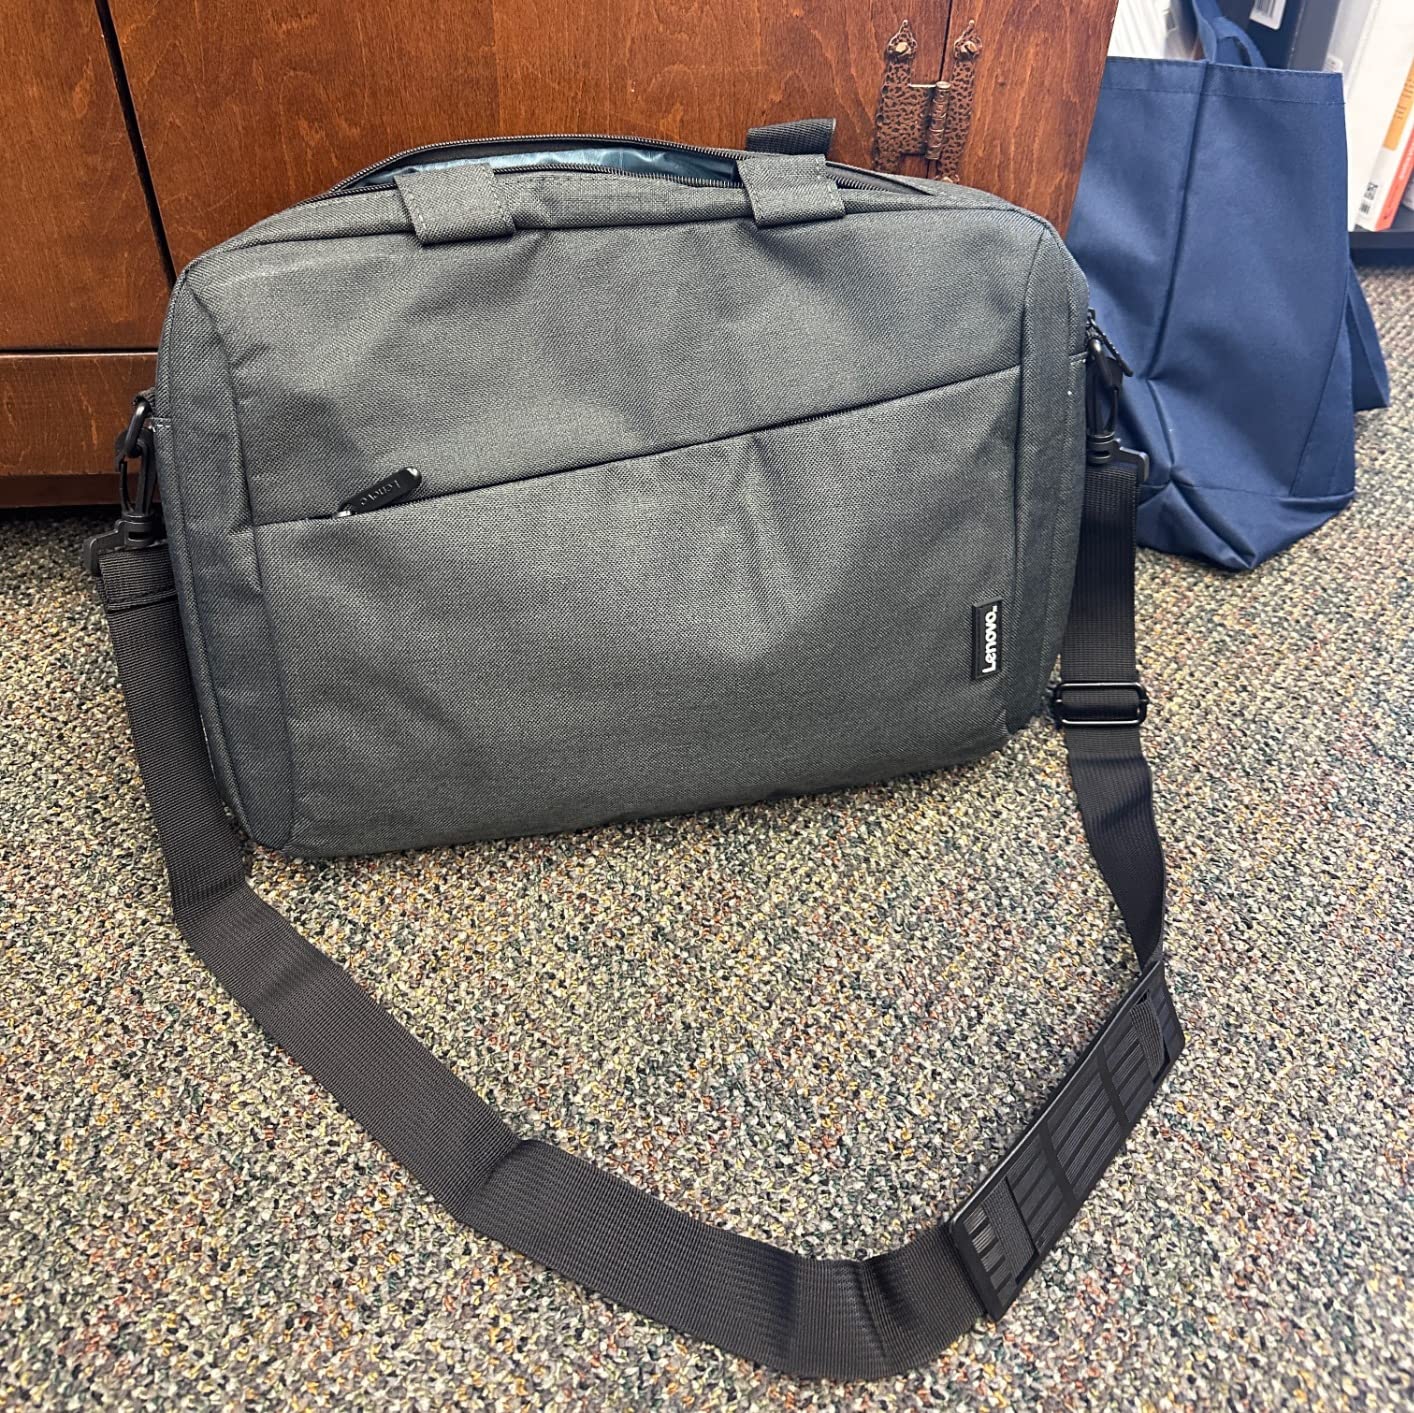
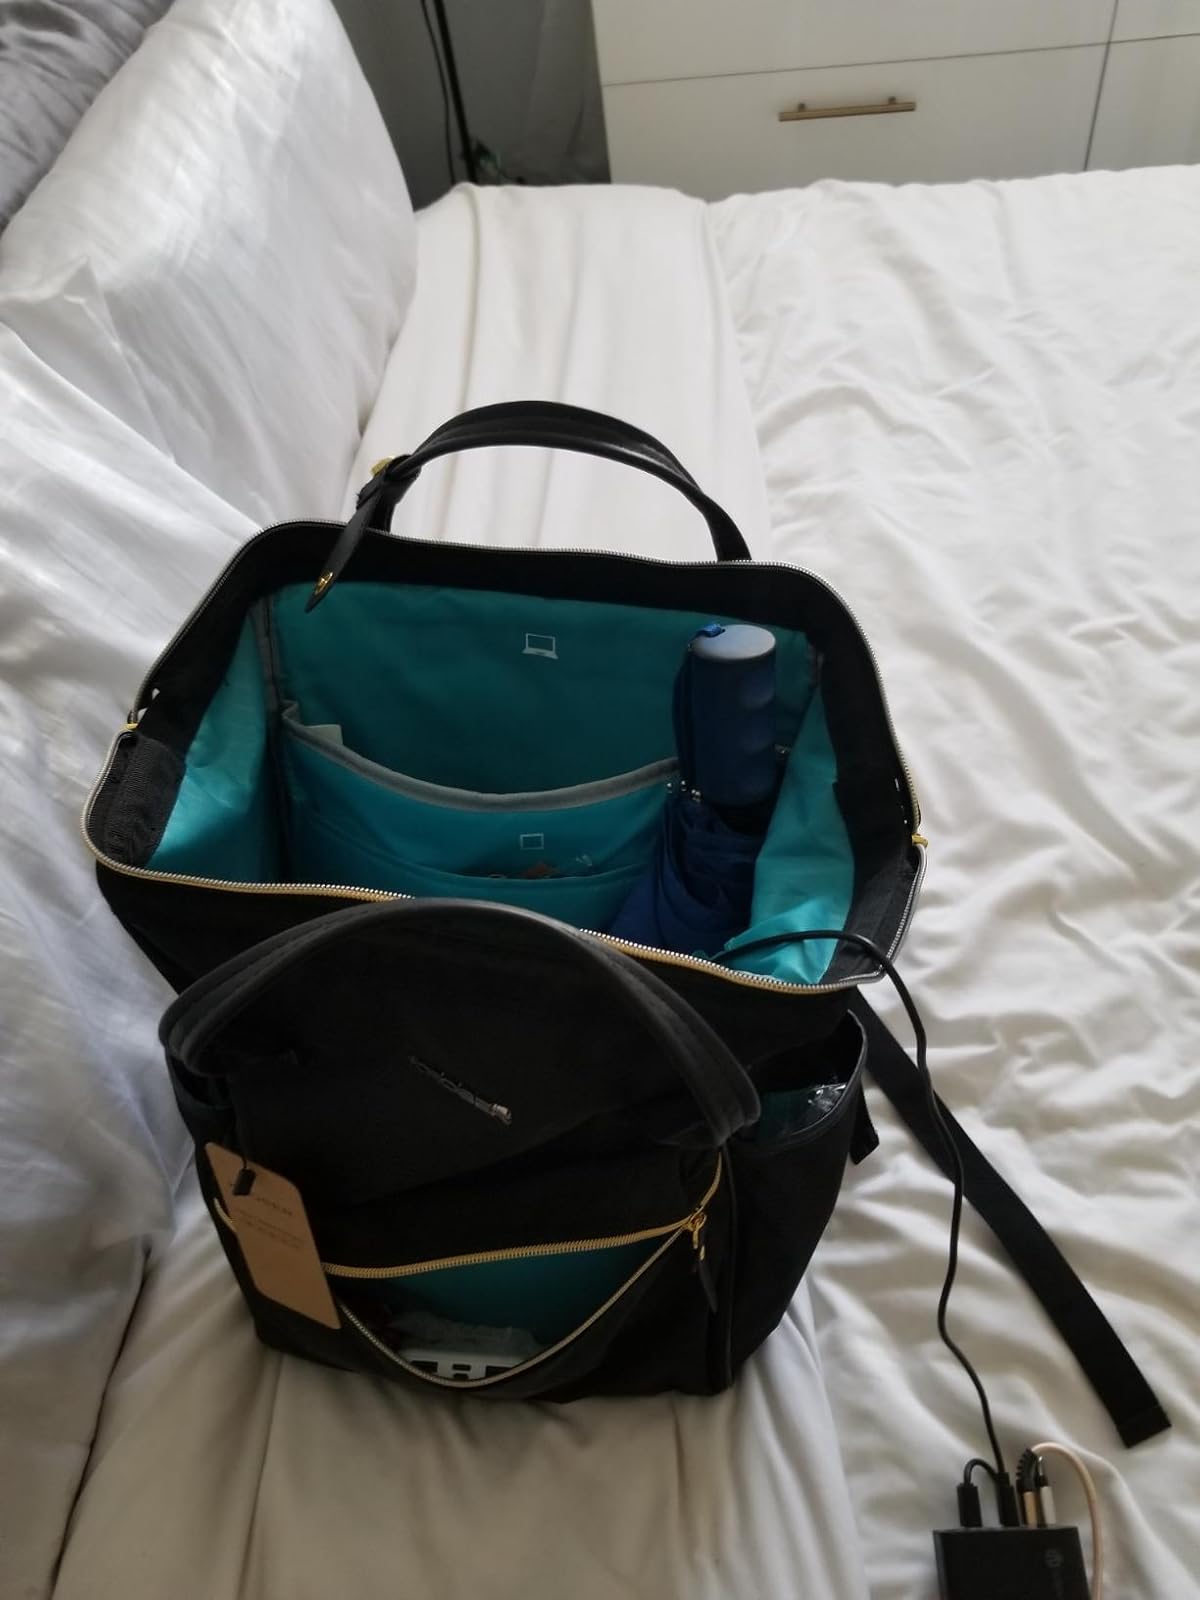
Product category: bag
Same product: no